Borko Stefanović

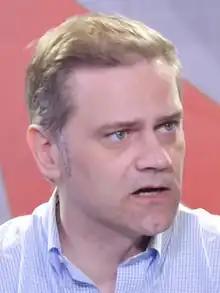
Stefanović in 2019

Borko Stefanović (born 5 February 1974 as Borislav Stefanović) is a Serbian politician who was the leader of the Levica Srbije political party. Prior to founding Levica Srbije, he was active in the Democratic Party, with whom he engaged in a high-profile split in the summer of 2015. He was one of Serbia's representatives during the Belgrade-Pristina negotiations. He was the political director of Ministry of Foreign Affairs and former chief of staff for Serbian Foreign Minister Vuk Jeremić.